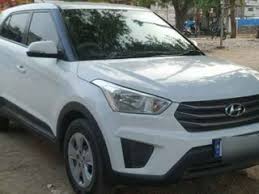
Label: noambulance